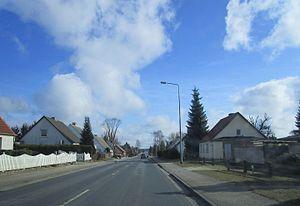
Lühmannsdorf est une municipalité allemande du land de Mecklembourg-Poméranie-Occidentale et l'arrondissement de Poméranie-Occidentale-Greifswald. En 2013, elle comptait 680 hab.